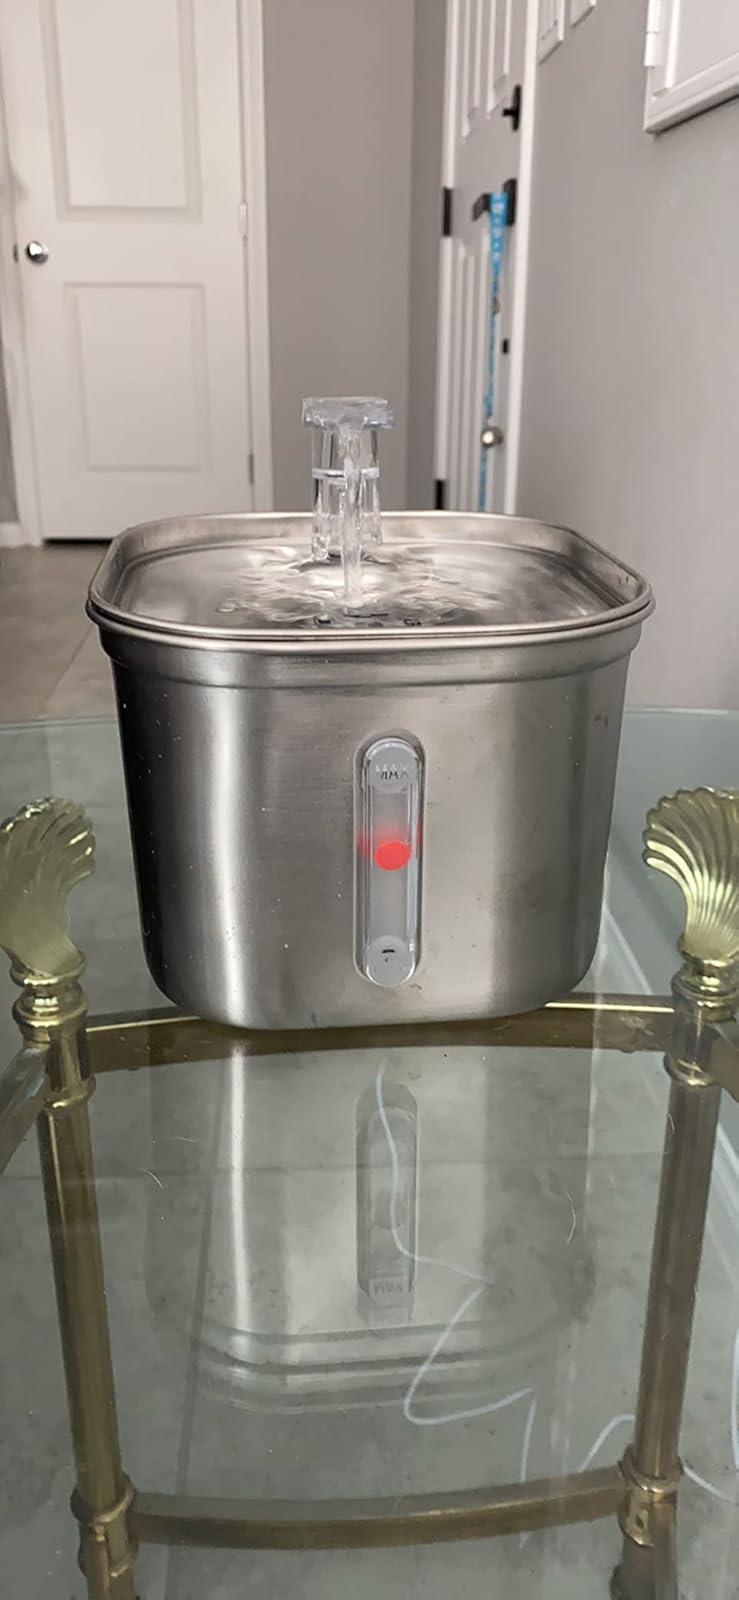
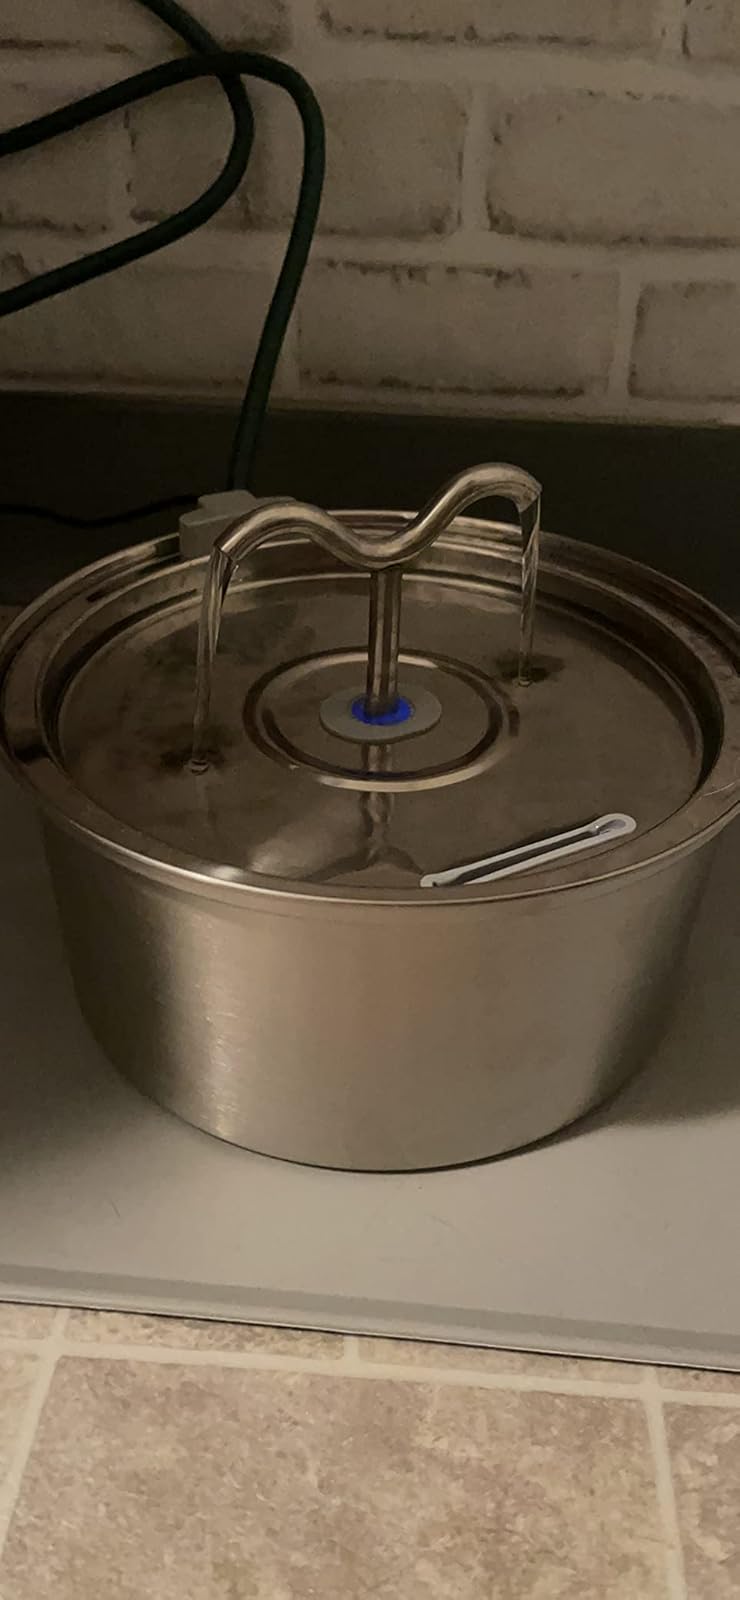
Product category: items_bowl
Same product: no